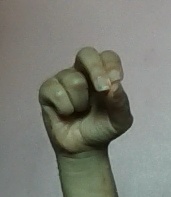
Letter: gaaf